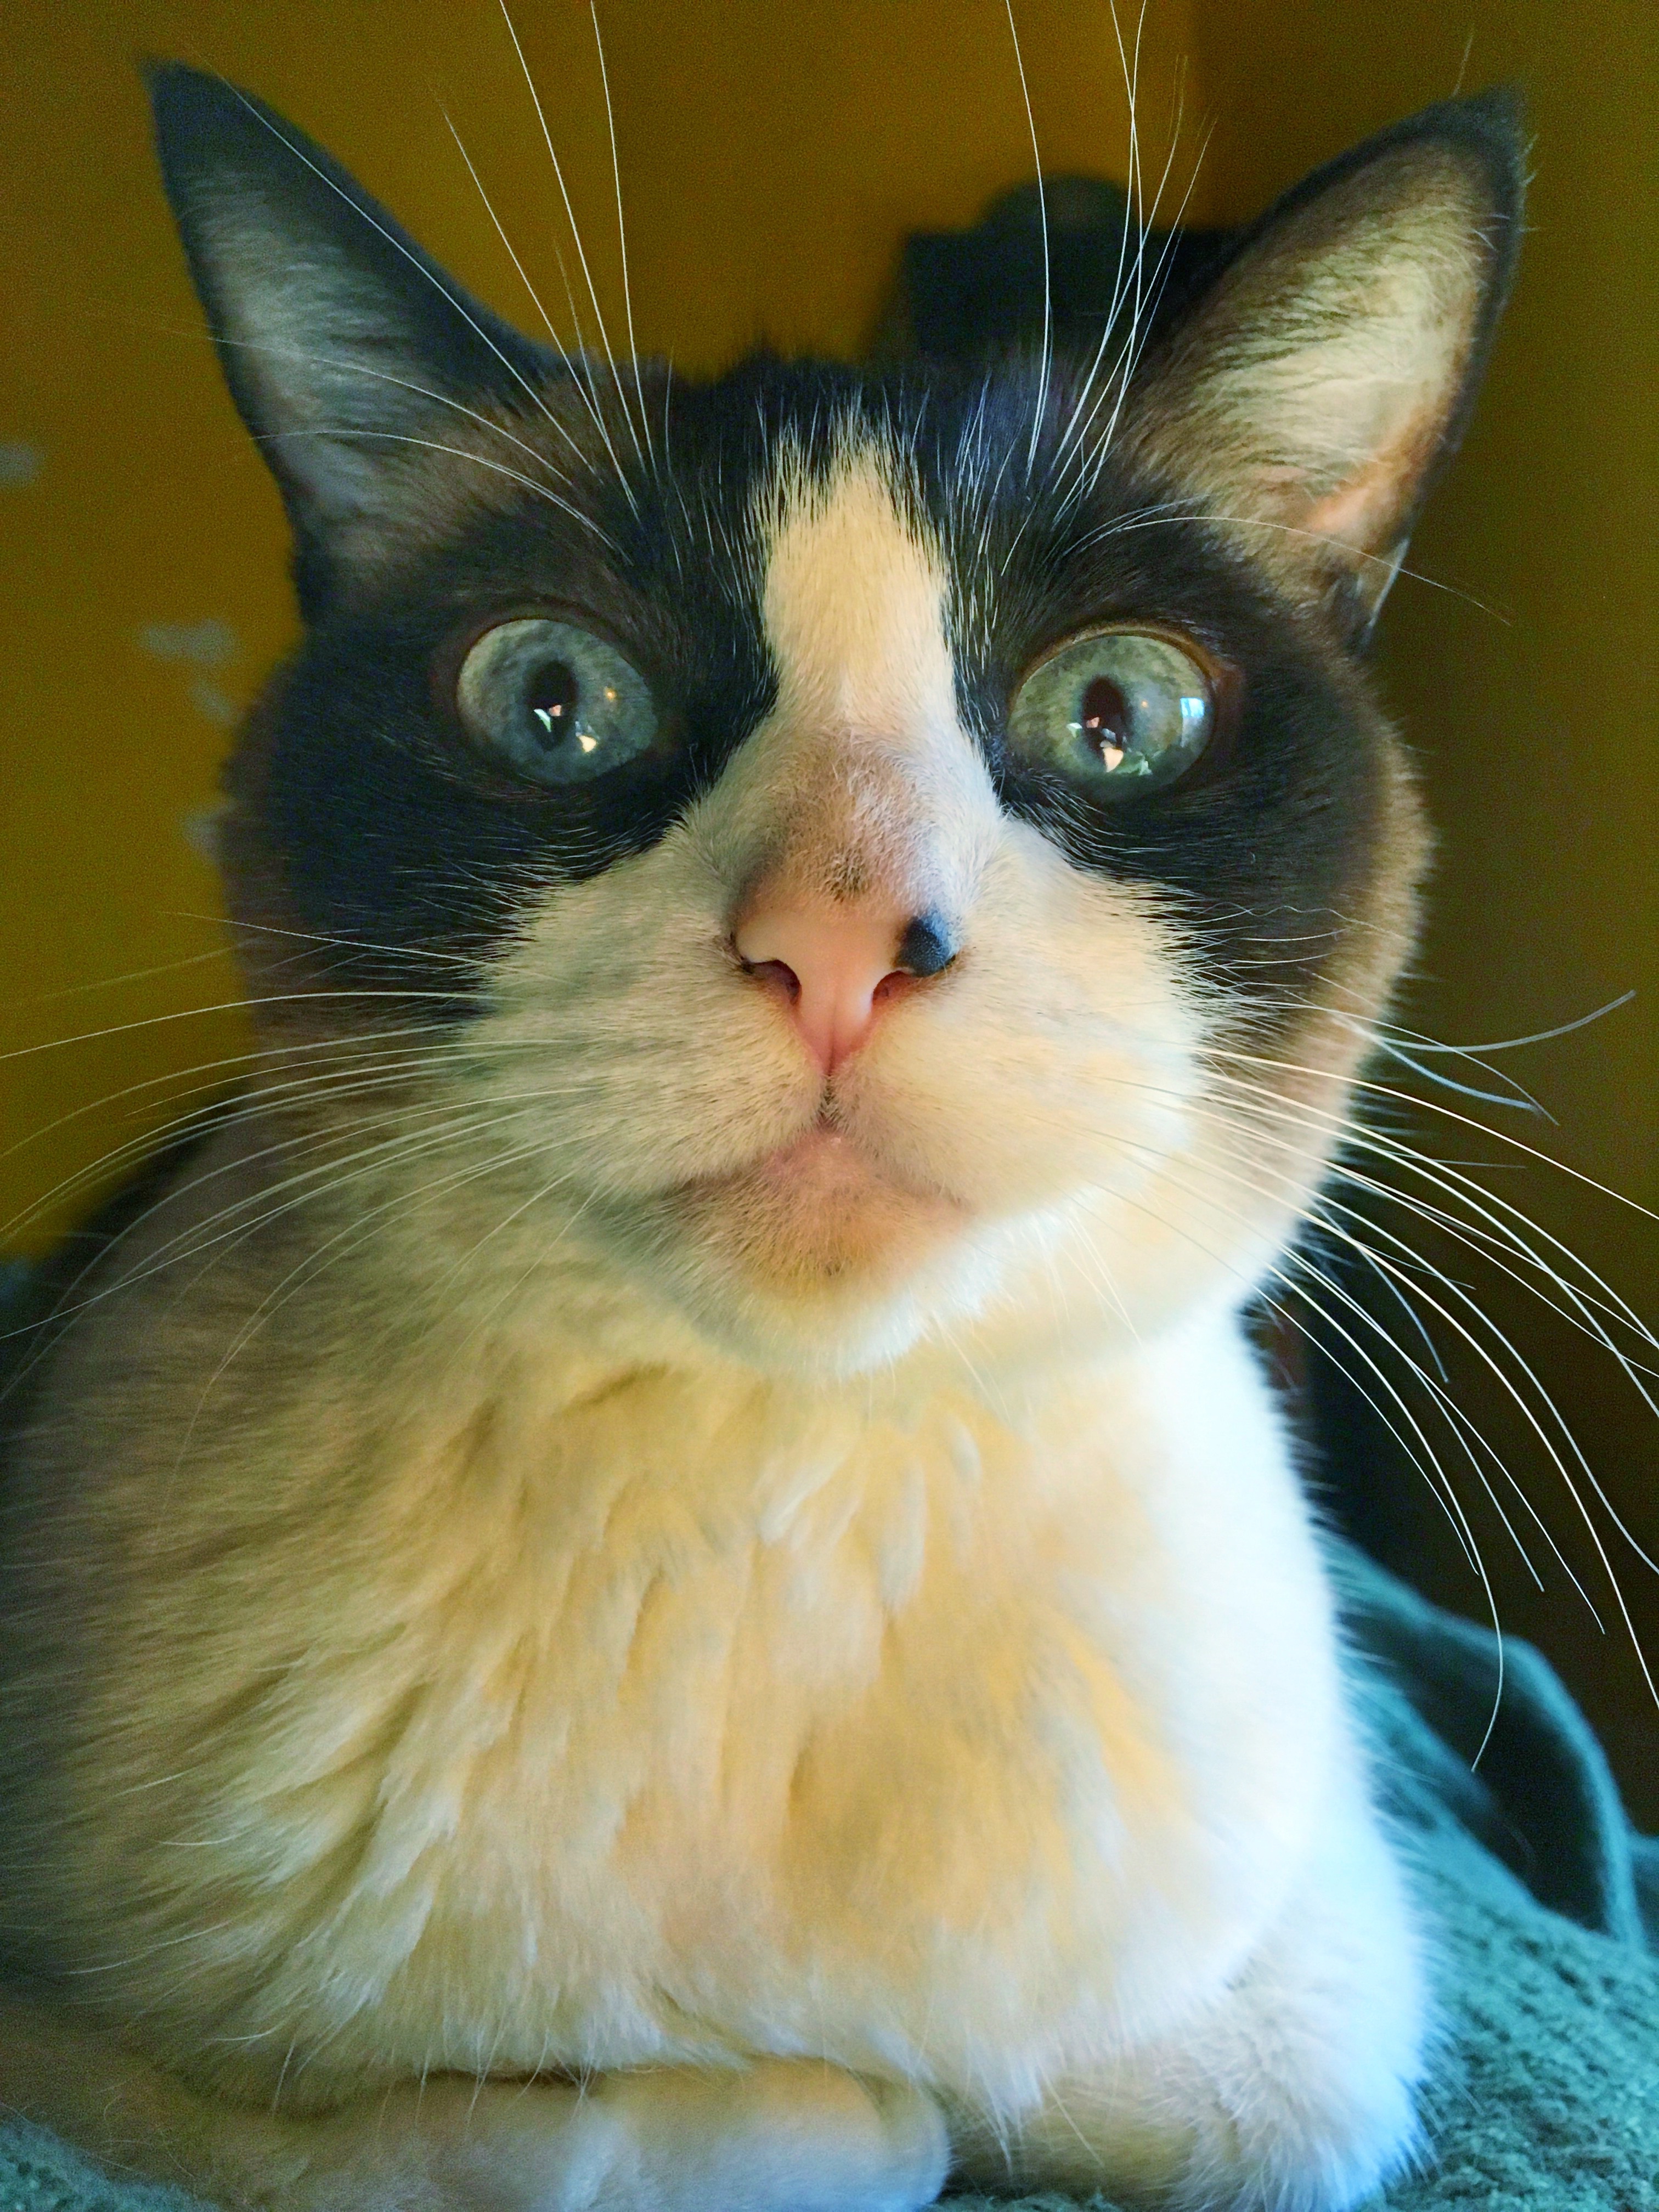
kitten, cat, mammal, fauna, nose, whiskers, vertebrate, european shorthair, small to medium sized cats, cat like mammal, carnivoran, domestic short haired cat